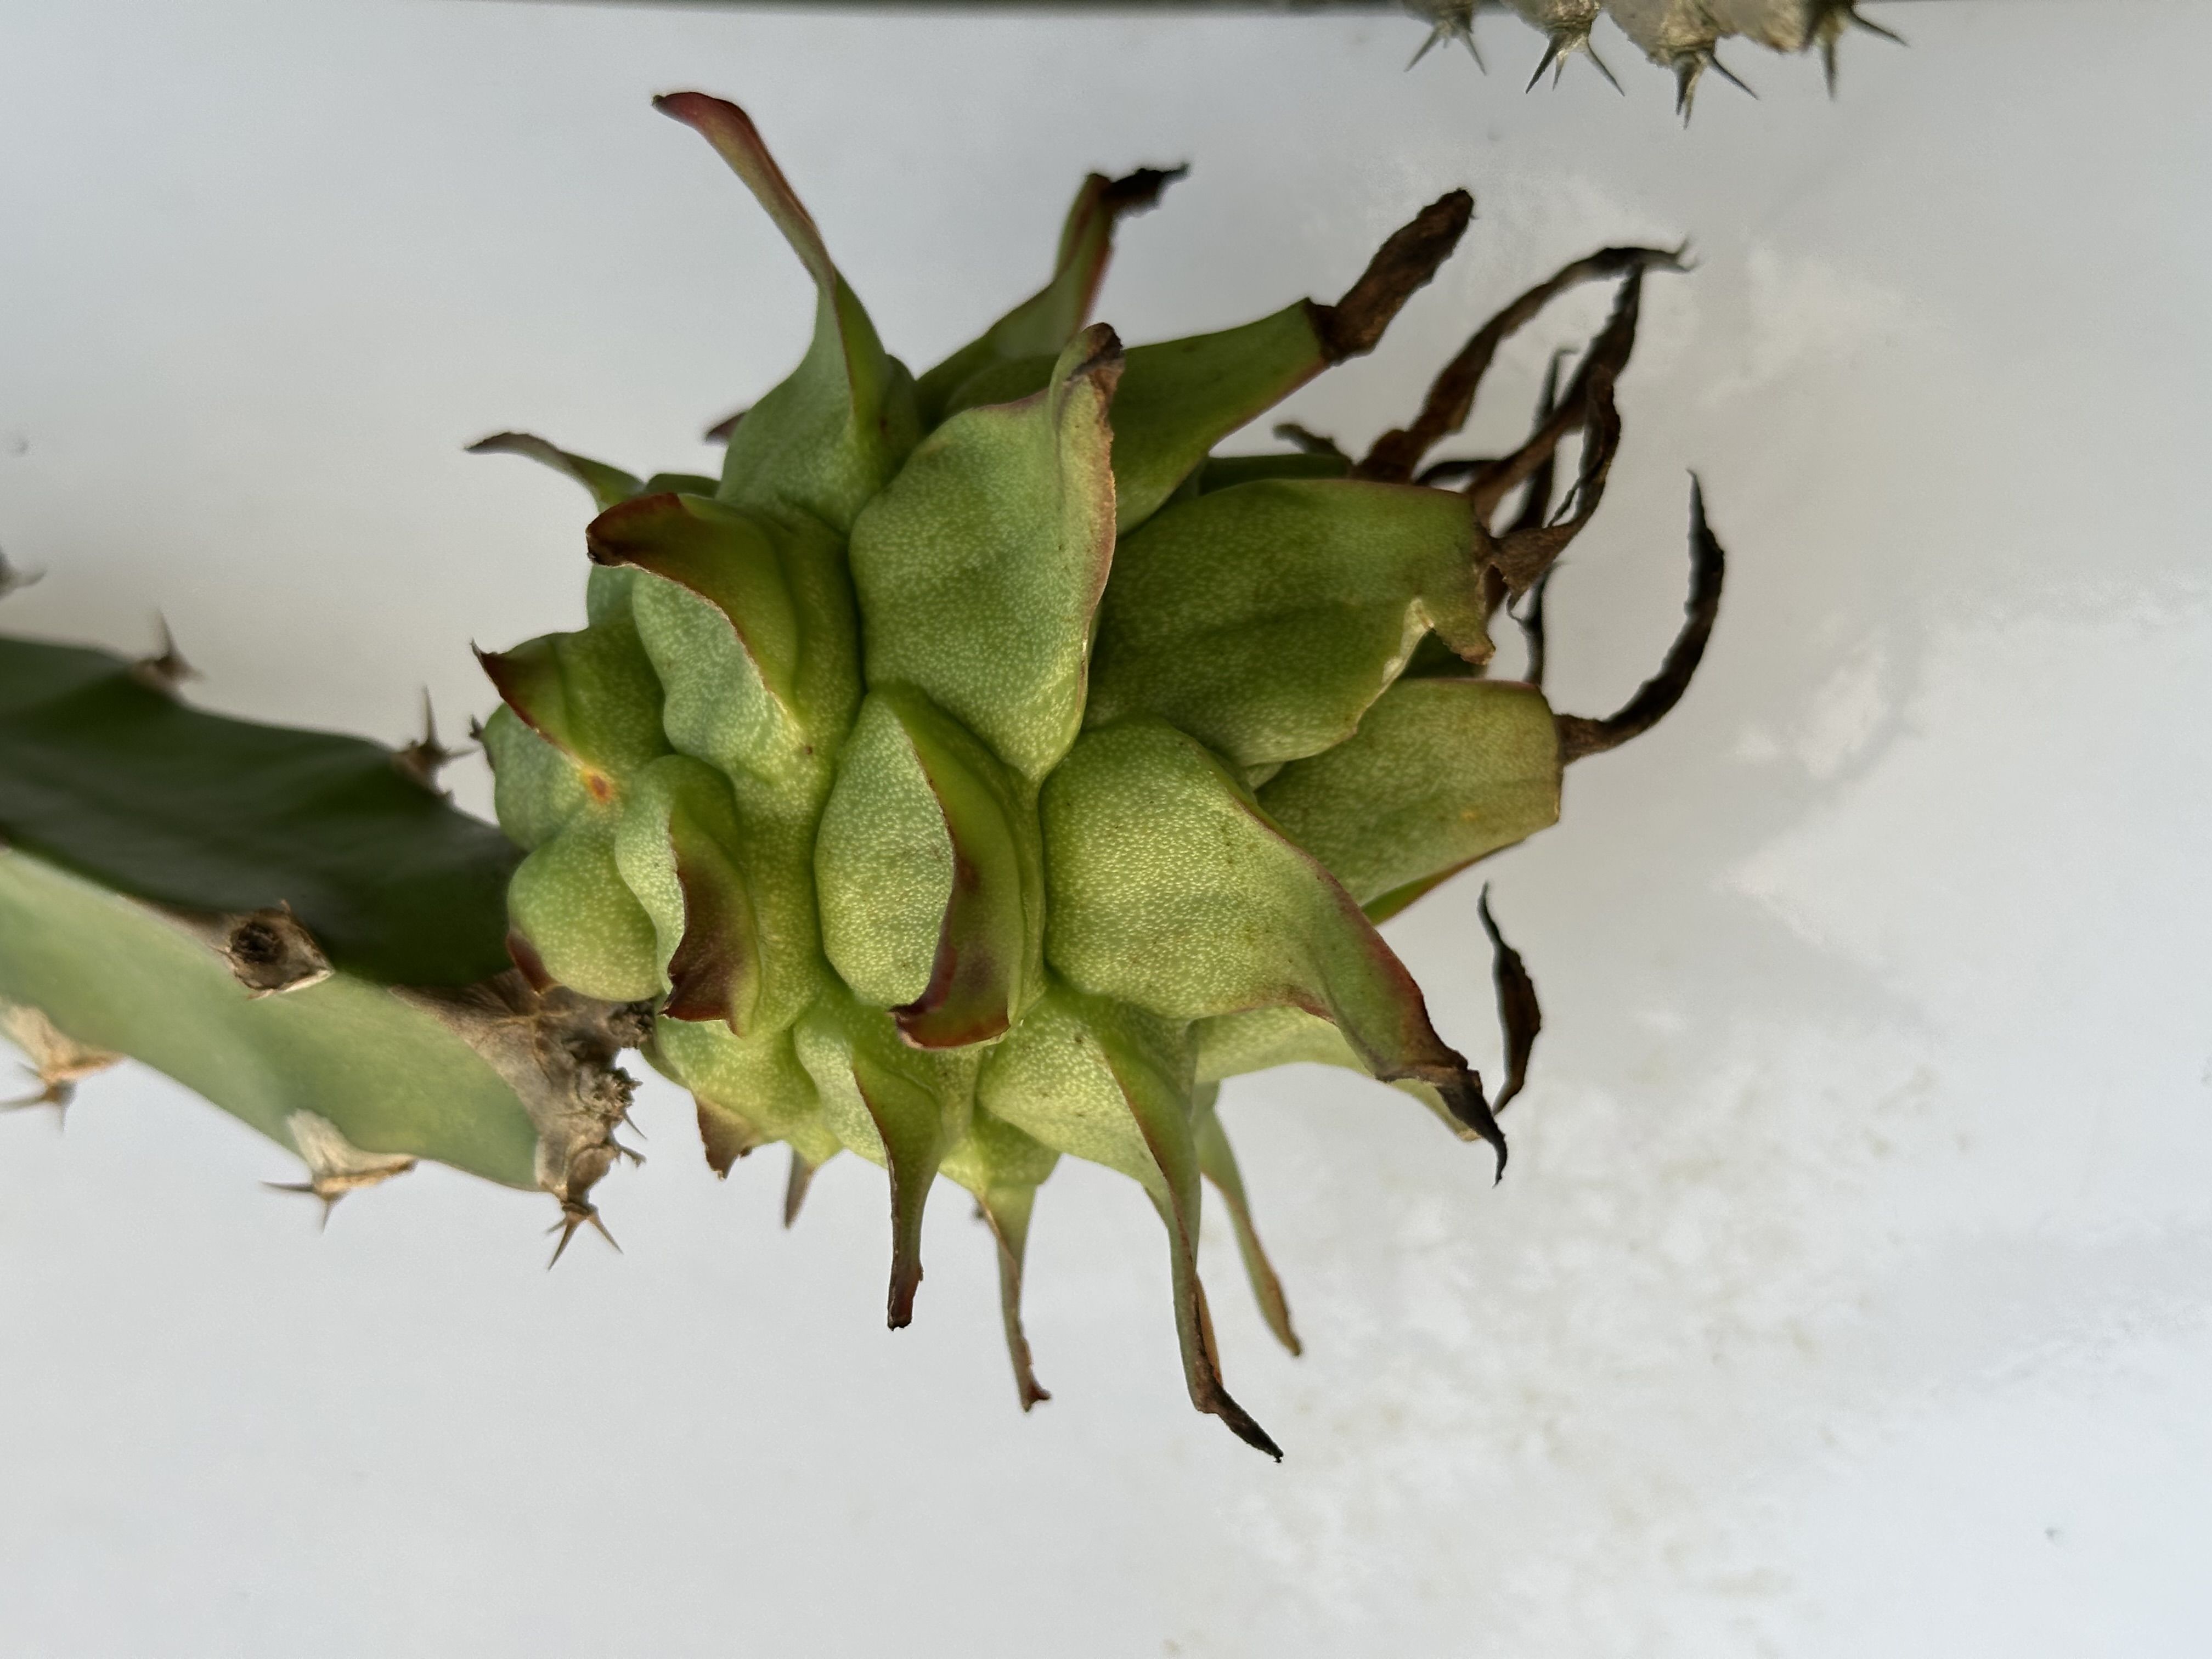
Label: Good fruit